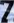
Number: 7